Henbury Meteorites Conservation Reserve

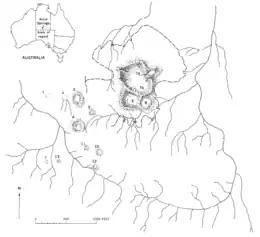
Map of the Henbury craters in Australia. The dashed line indicates the limit of ejecta from the larger craters.

The Henbury crater field lies at the crossroads of several Aboriginal language groups, including Arrernte, Luritja, Pitjantjatjarra, and Yankunytjatjara. It is considered a sacred site to the Arrernte people and would have formed during human habitation of the area. J.M. Mitchell said that older Aboriginal people would not camp within a couple of miles of the Henbury craters. An elder Aboriginal man who accompanied Mitchell to the site explained that Aboriginal people would not drink rainwater that collected in the craters, fearing the "fire-devil" would fill them with a piece of iron. The man claimed his paternal grandfather had seen the fire-devil and that he came from the Sun. An Aboriginal contact said of the crater field: , which roughly translates in the Luritja language as "A fiery devil ran down from the Sun and made his home in the Earth. He will burn and eat any bad blackfellows." This indicates a living memory of the event.